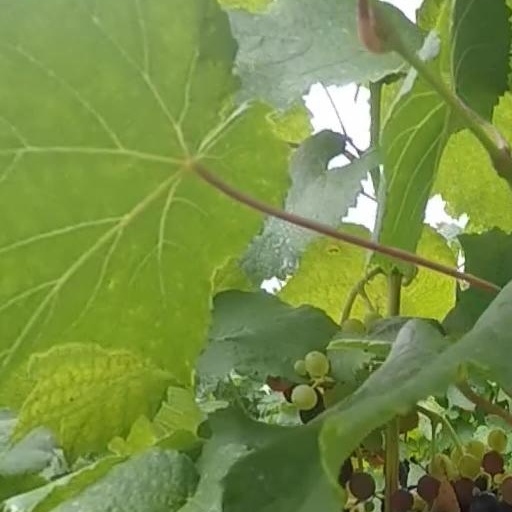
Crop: grape